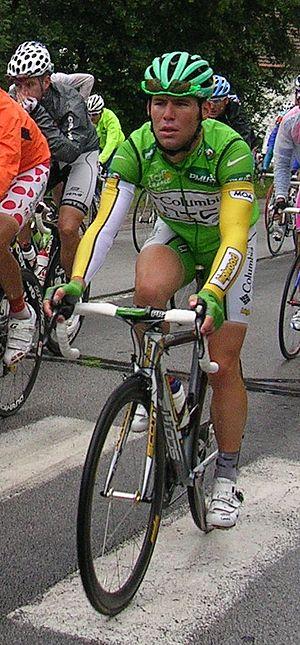
Mark Cavendish portant le maillot vert lors la 13ème étape du Tour de France 2009 Vittel-Colmar.
La 13ᵉ étape du Tour de France 2009 s'est déroulée le 17 juillet. Le parcours de 200 kilomètres reliait Vittel à Colmar. C'est l'une des deux étapes du Tour qui aurait dû se courir sans oreillettes. Mais face à la fronde menée par certains directeurs d'équipe lors de la première expérience de ce type trois jours plus tôt, l'Union cycliste internationale a décidé d'autoriser le port des oreillettes pour les coureurs la veille du départ. La victoire est revenue en solitaire à l'Allemand Heinrich Haussler.
Mark Cavendish, né le 21 mai 1985 à Douglas sur l'île de Man, est un coureur cycliste mannois et britannique de l'équipe Bahrain-McLaren. D'abord spécialiste des épreuves de sprint sur piste comme l'américaine, la course aux points, et de la course scratch, il se tourne vers la route à partir de 2006, où il devient l'un des meilleurs sprinteurs de l'histoire.